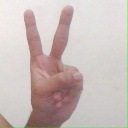
अक्षर: क